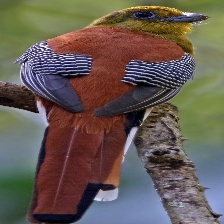
Species: ORANGE BREASTED TROGON
Scientific name: HARPACTES ORESKIOS